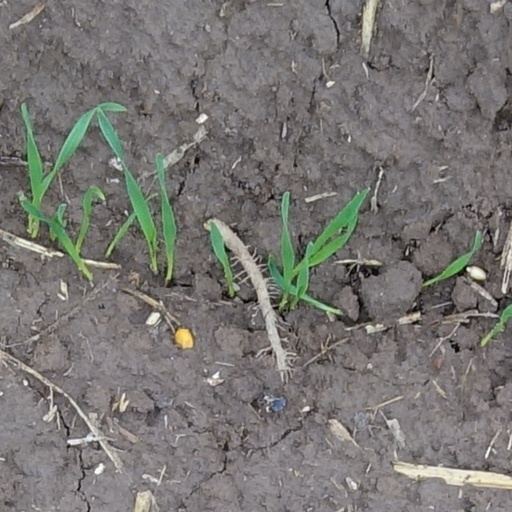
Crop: wheat